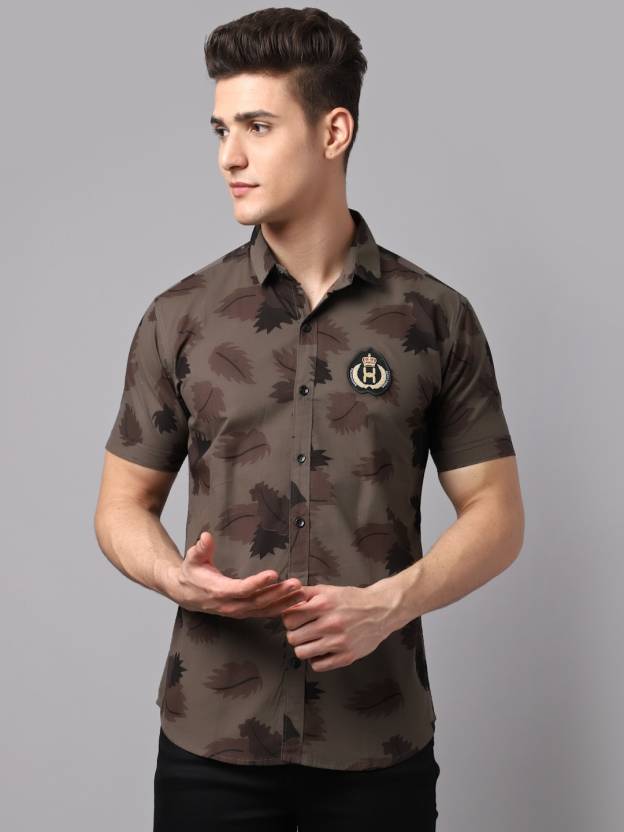
Product: Men Regular Fit Printed Spread Collar Casual Shirt
Price: ₹387
Colors: Grey
Pattern: Printed
Description: HANUMNTRA Men Regular Fit Printed Spread Collar Casual Shirt. Shirts size S-XLpresents to you a new range of stylish and cool new shirts which are affordable for everyone. This fashionable and stylishHANUMNTRA men's shirt makes you look cool and attractive. It is perfect for your summer attire. This fashionable HANUMNTRA men's shirt makes you look cool and attractive. Party. Whatever the occasion this shirt will be your go-to. The style you want and the feel you need all rolled into this shirt
Other details: Shirts Quality Very Good